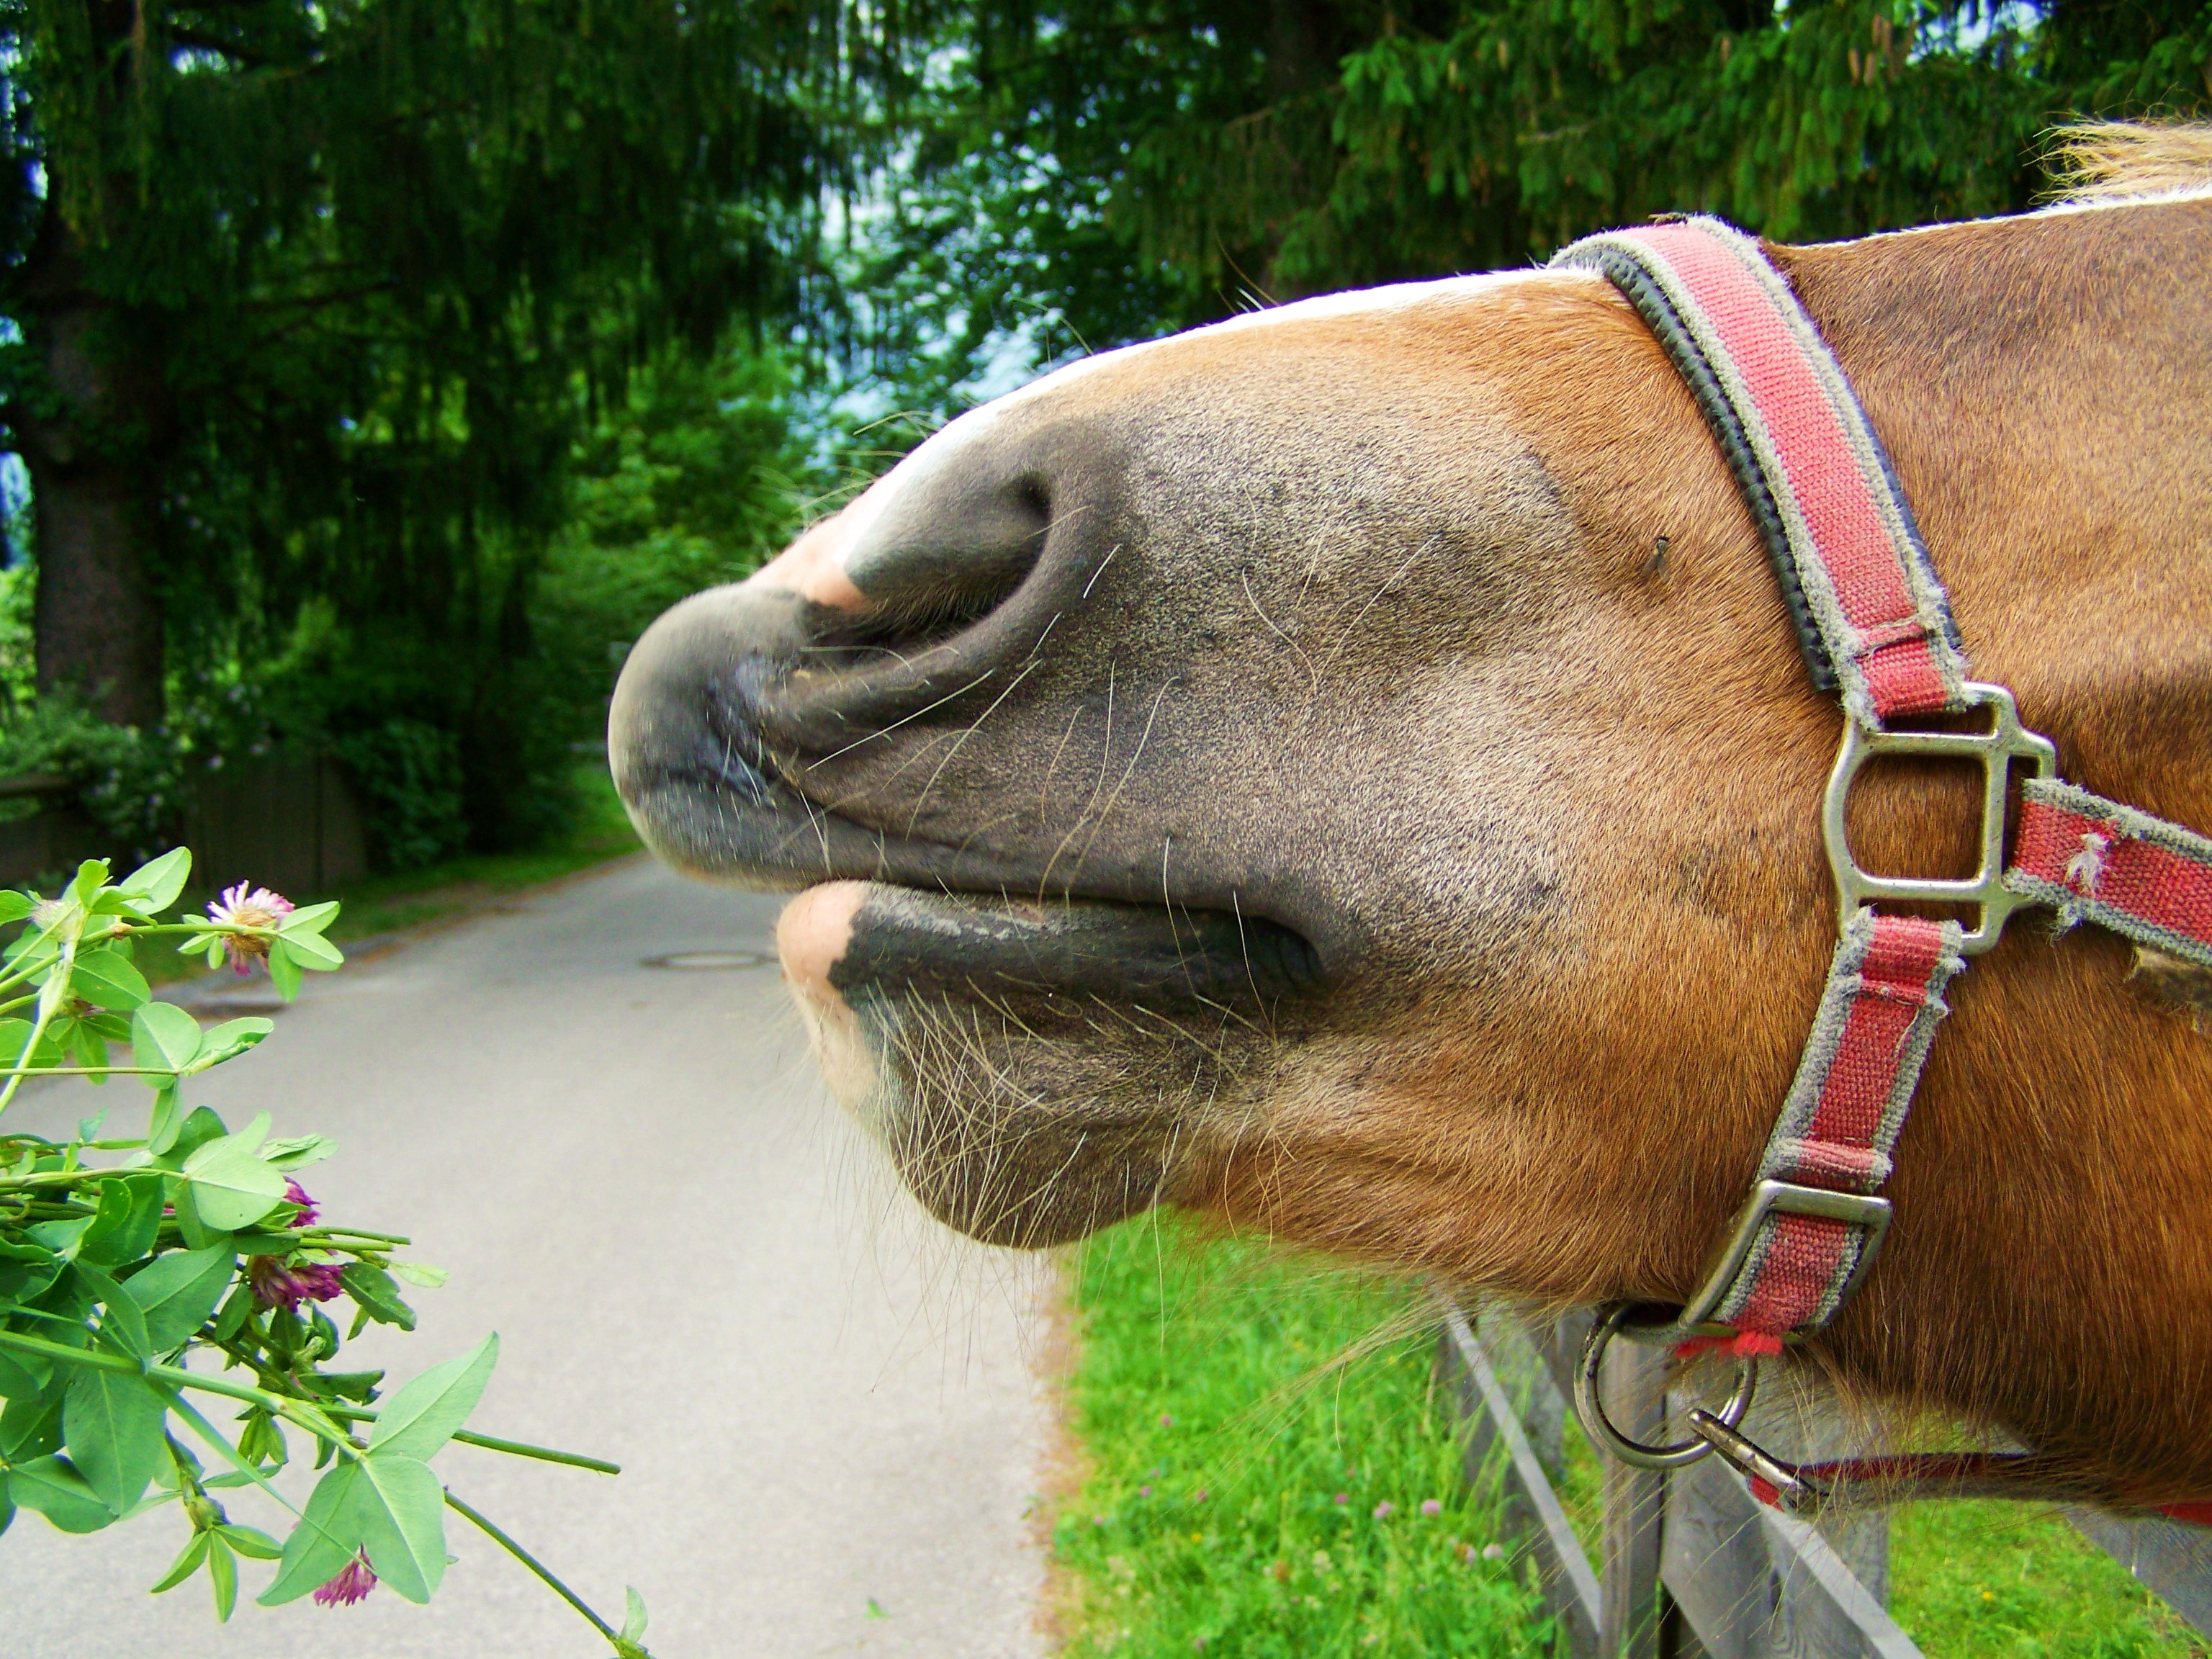
horse, mammal, stallion, nose, art, vertebrate, pack animal, horse like mammal, brown horse snout, animal body part